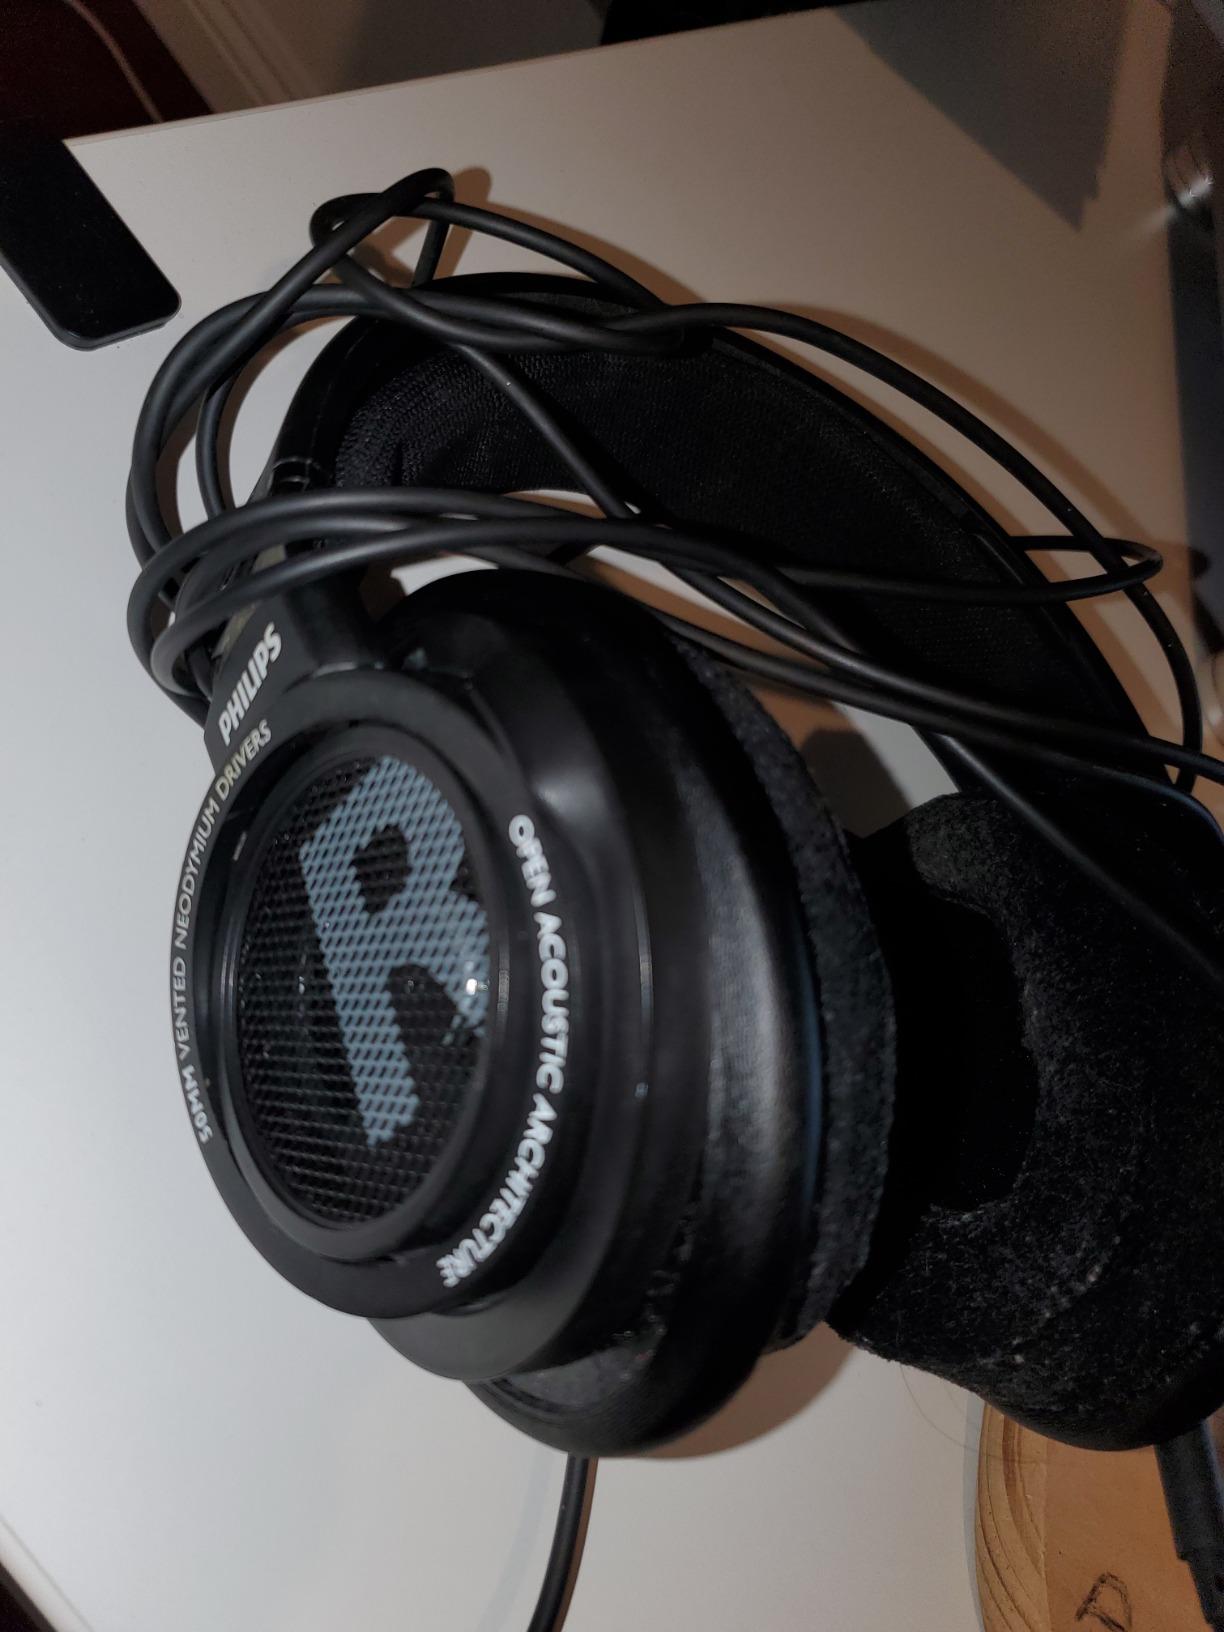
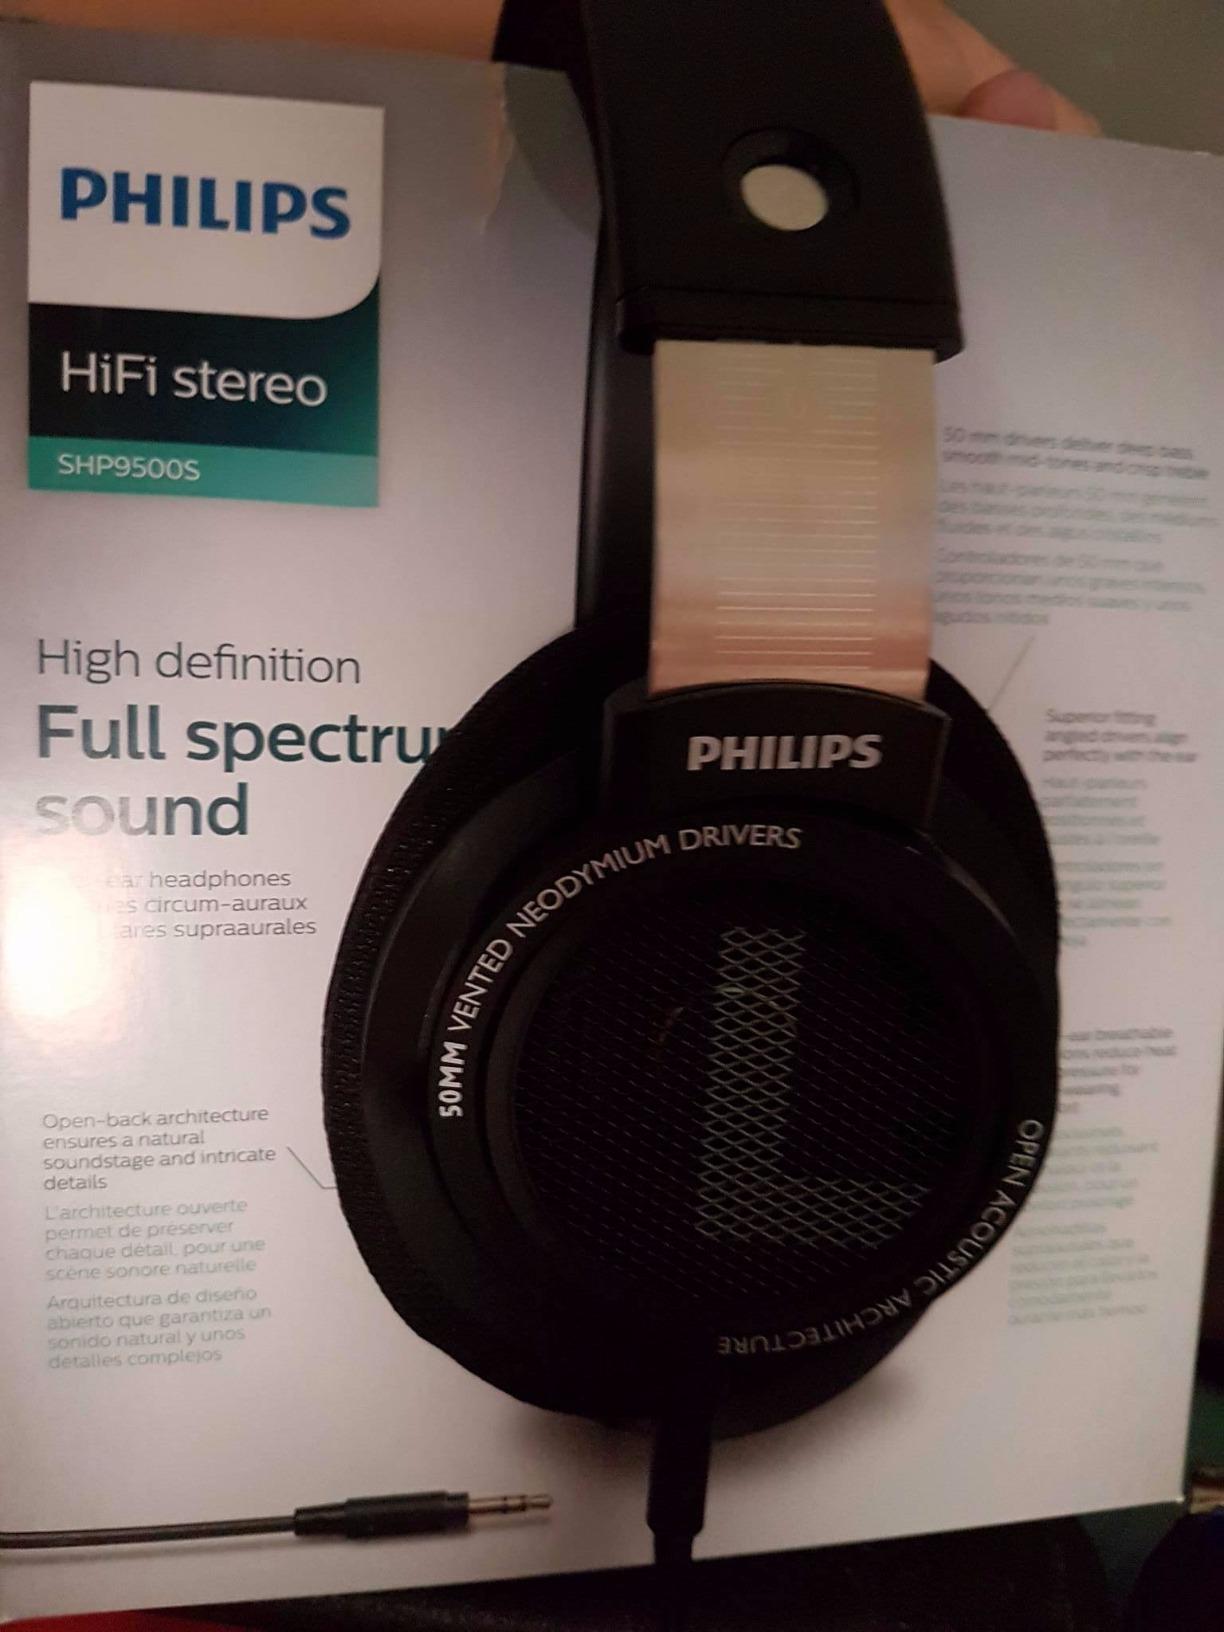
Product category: headphones
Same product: yes